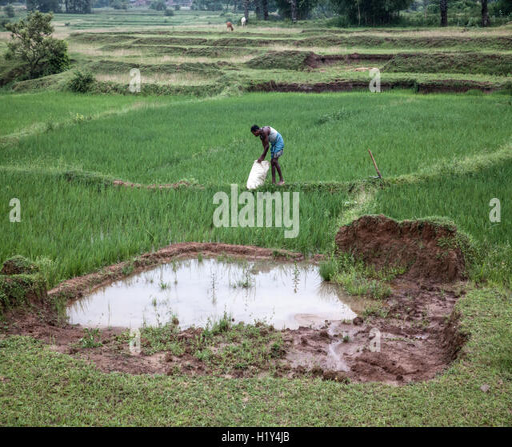
profession working in a rice paddy in an indigenous village